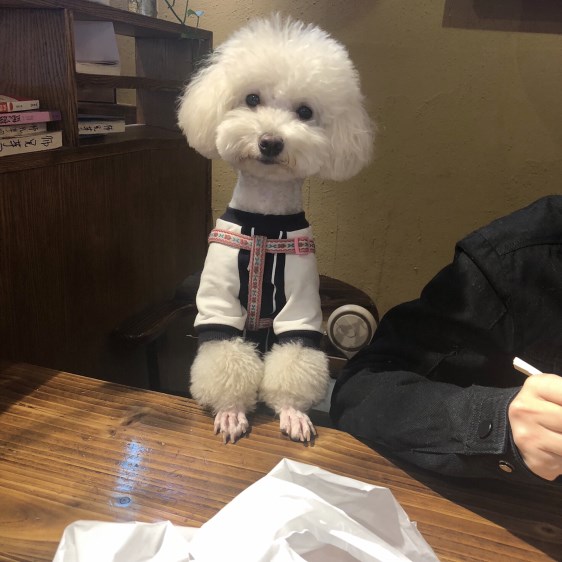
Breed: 3083-n000117-Bichon_Frise